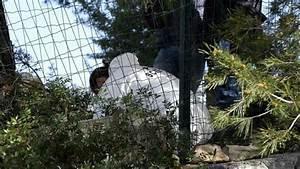
dog